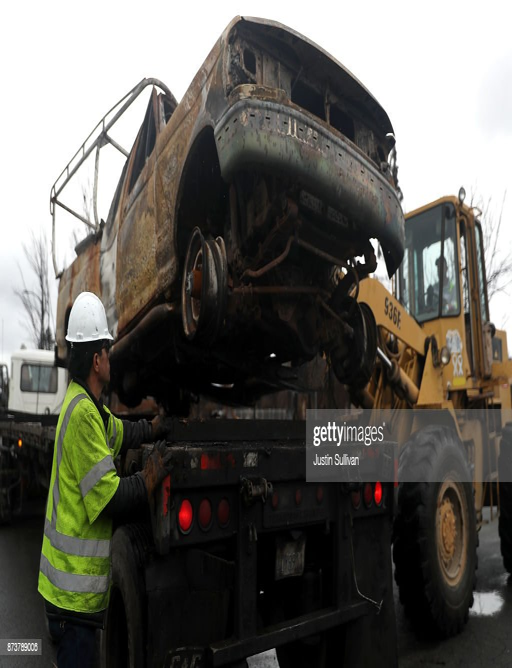
a worker uses a front loader to move burned out cars onto a truck in the neighborhood .